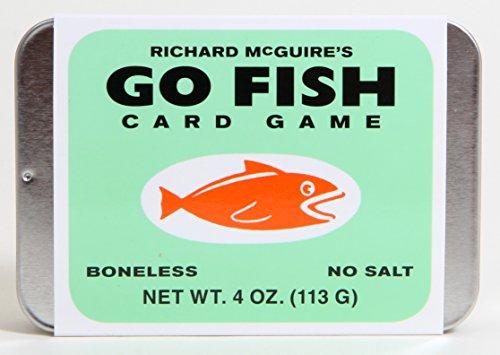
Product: Richard Mcguire's Go Fish Card Game for Kids (Go Fishing Game for Kids, Card Games for Children, Preschool Card Games)
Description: TIMELESS AND EASY-TO-PLAY: Relive the classic family game of go fish with these fun, colorful cards.
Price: $9.99
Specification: ProductDimensions:3x0.8x4.2inches|ItemWeight:4.8ounces|ShippingWeight:4.8ounces(Viewshippingratesandpolicies)|ASIN:1452146551|Itemmodelnumber:9781452146553|Manufacturerrecommendedage:4-8years